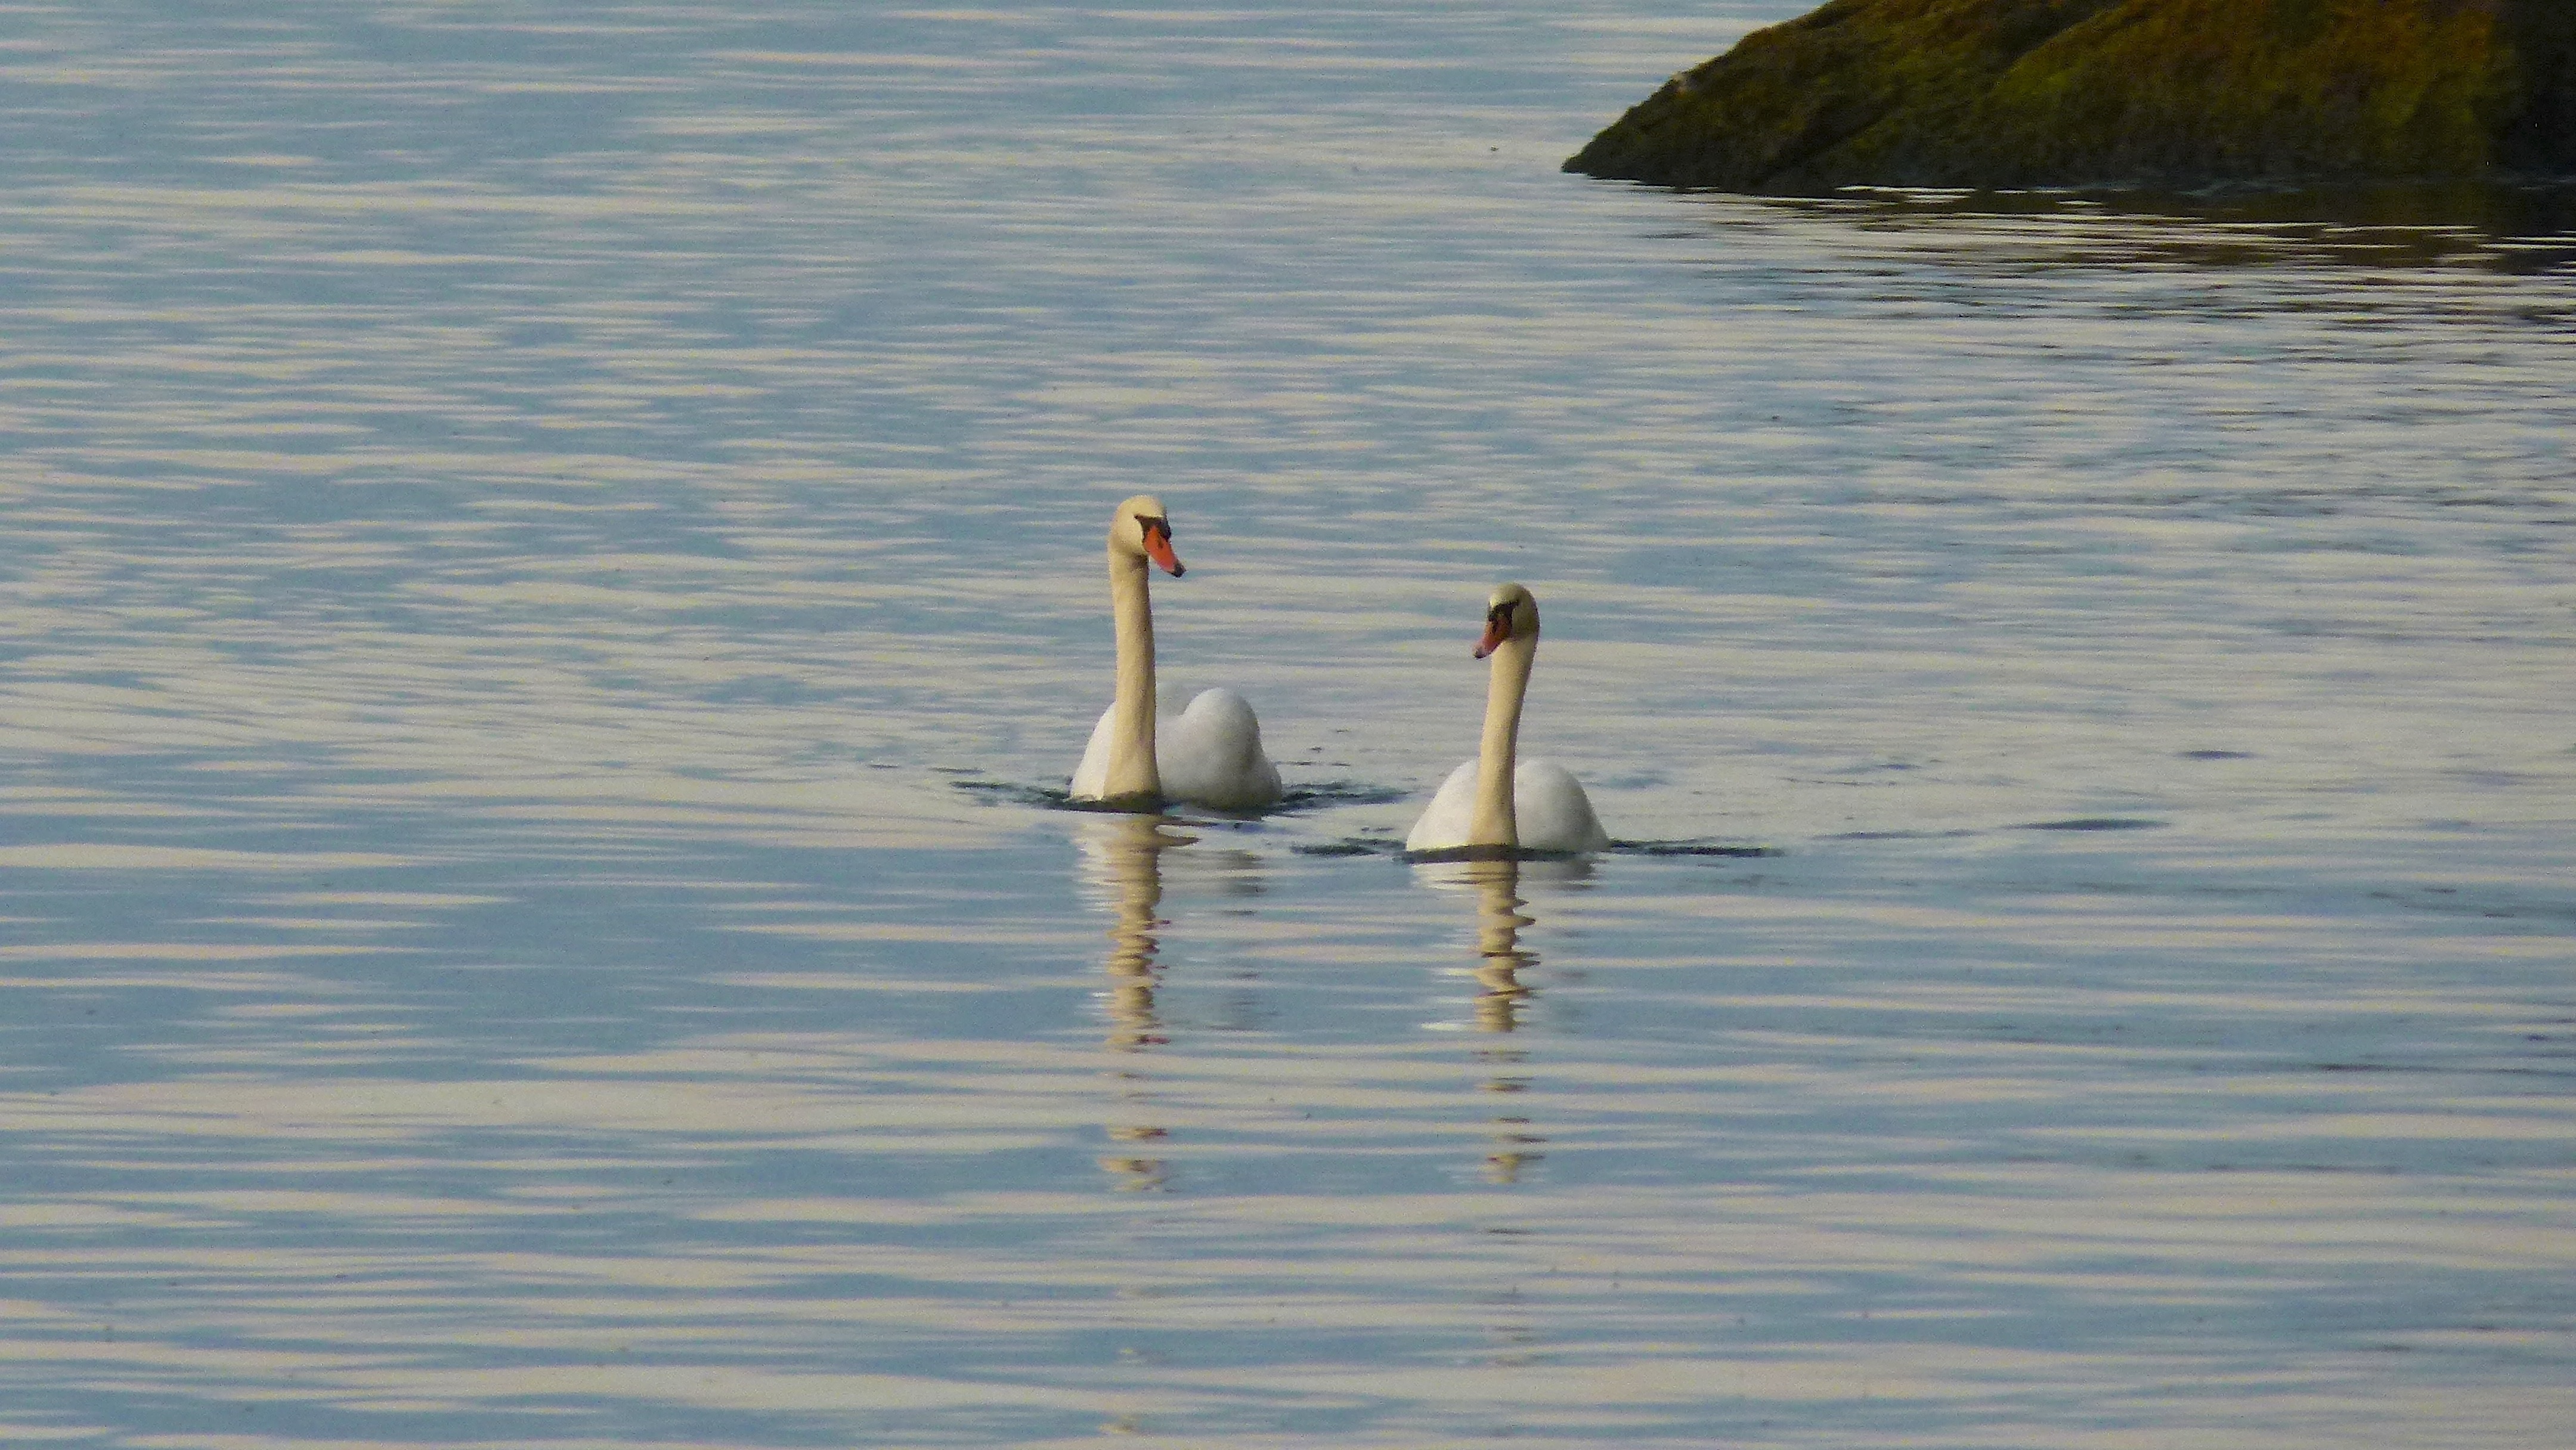
sea, water, bird, white, shore, lake, animal, wildlife, reflection, fauna, swan, swans, vertebrate, waterfowl, waters, water bird, animal world, beautiful swans, ducks geese and swans